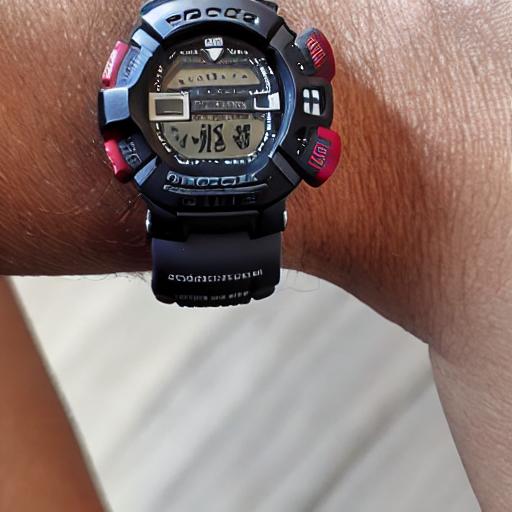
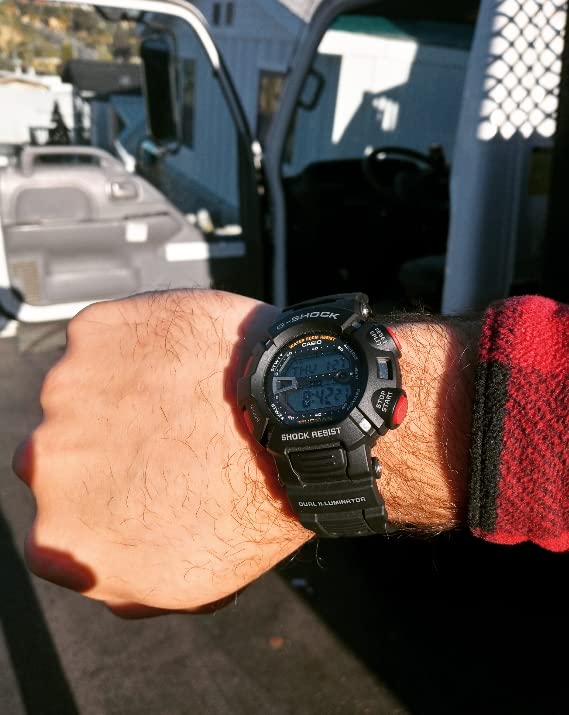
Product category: accessories_watch
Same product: no